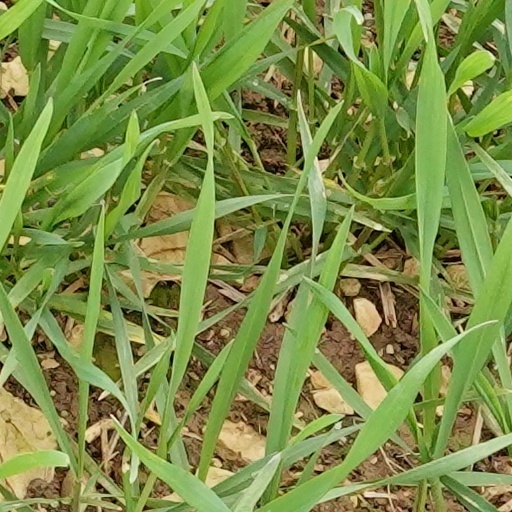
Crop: wheat